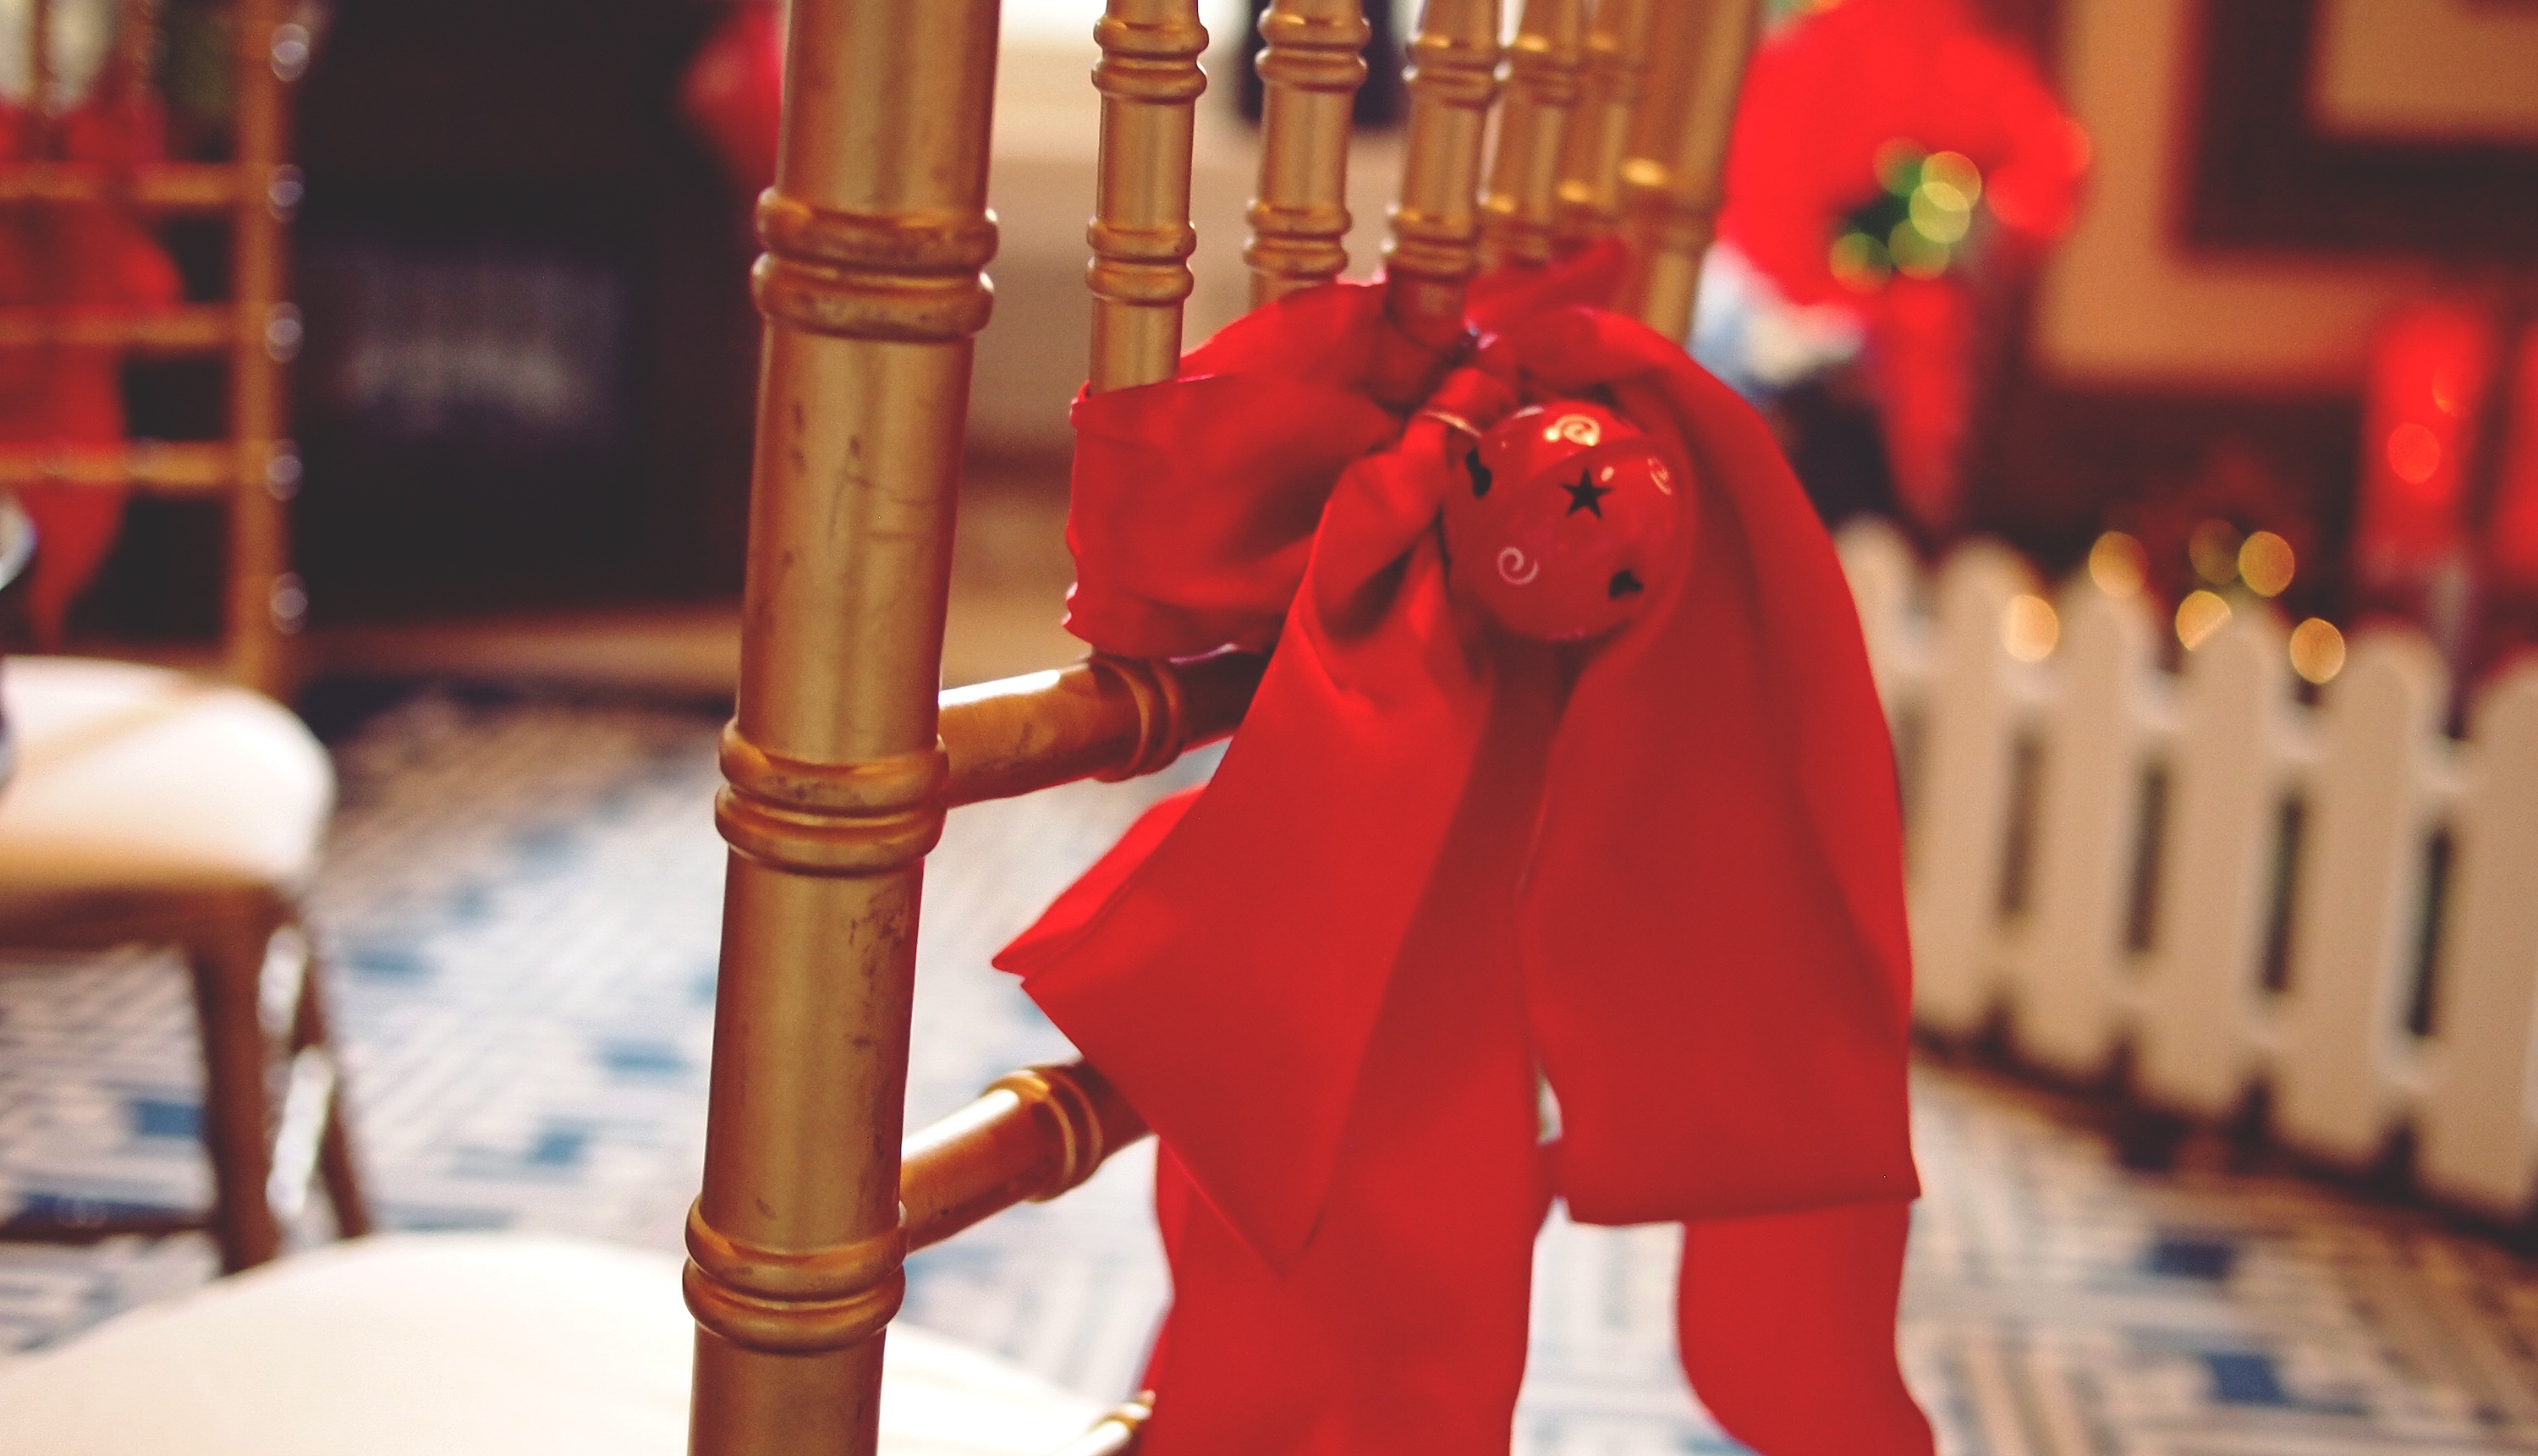
celebration, gift, decoration, red, holiday, christmas, decor, ribbon, season, festive, design, happy, temple, decorative, party, bow, xmas, knot, wrap, decorate